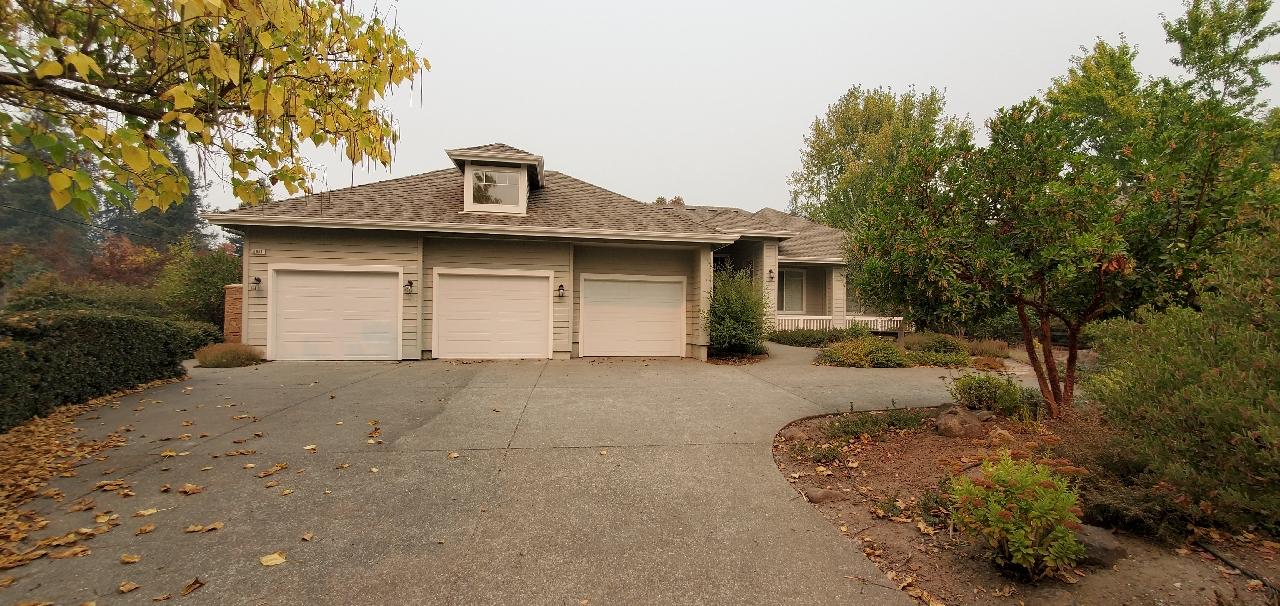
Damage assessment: no_damage